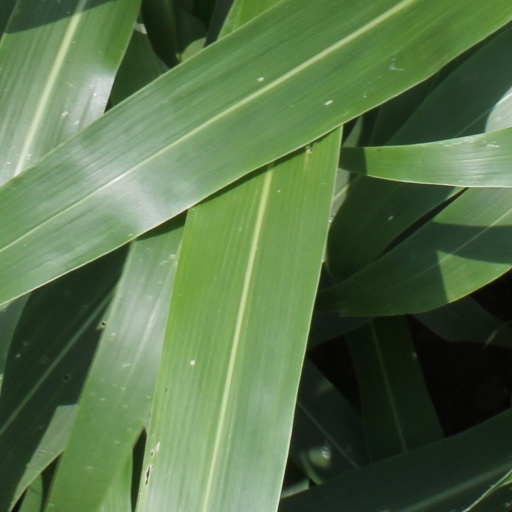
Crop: sorghum